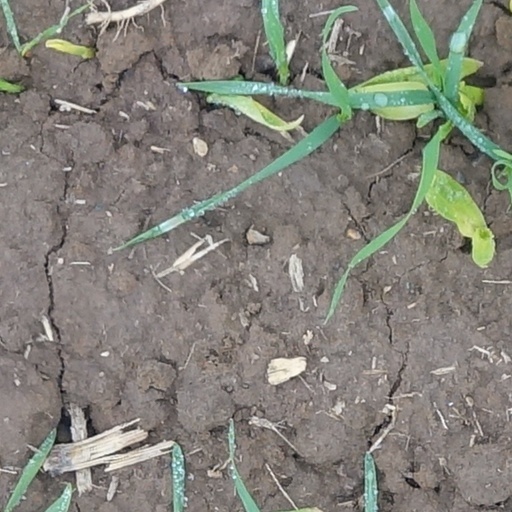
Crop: wheat